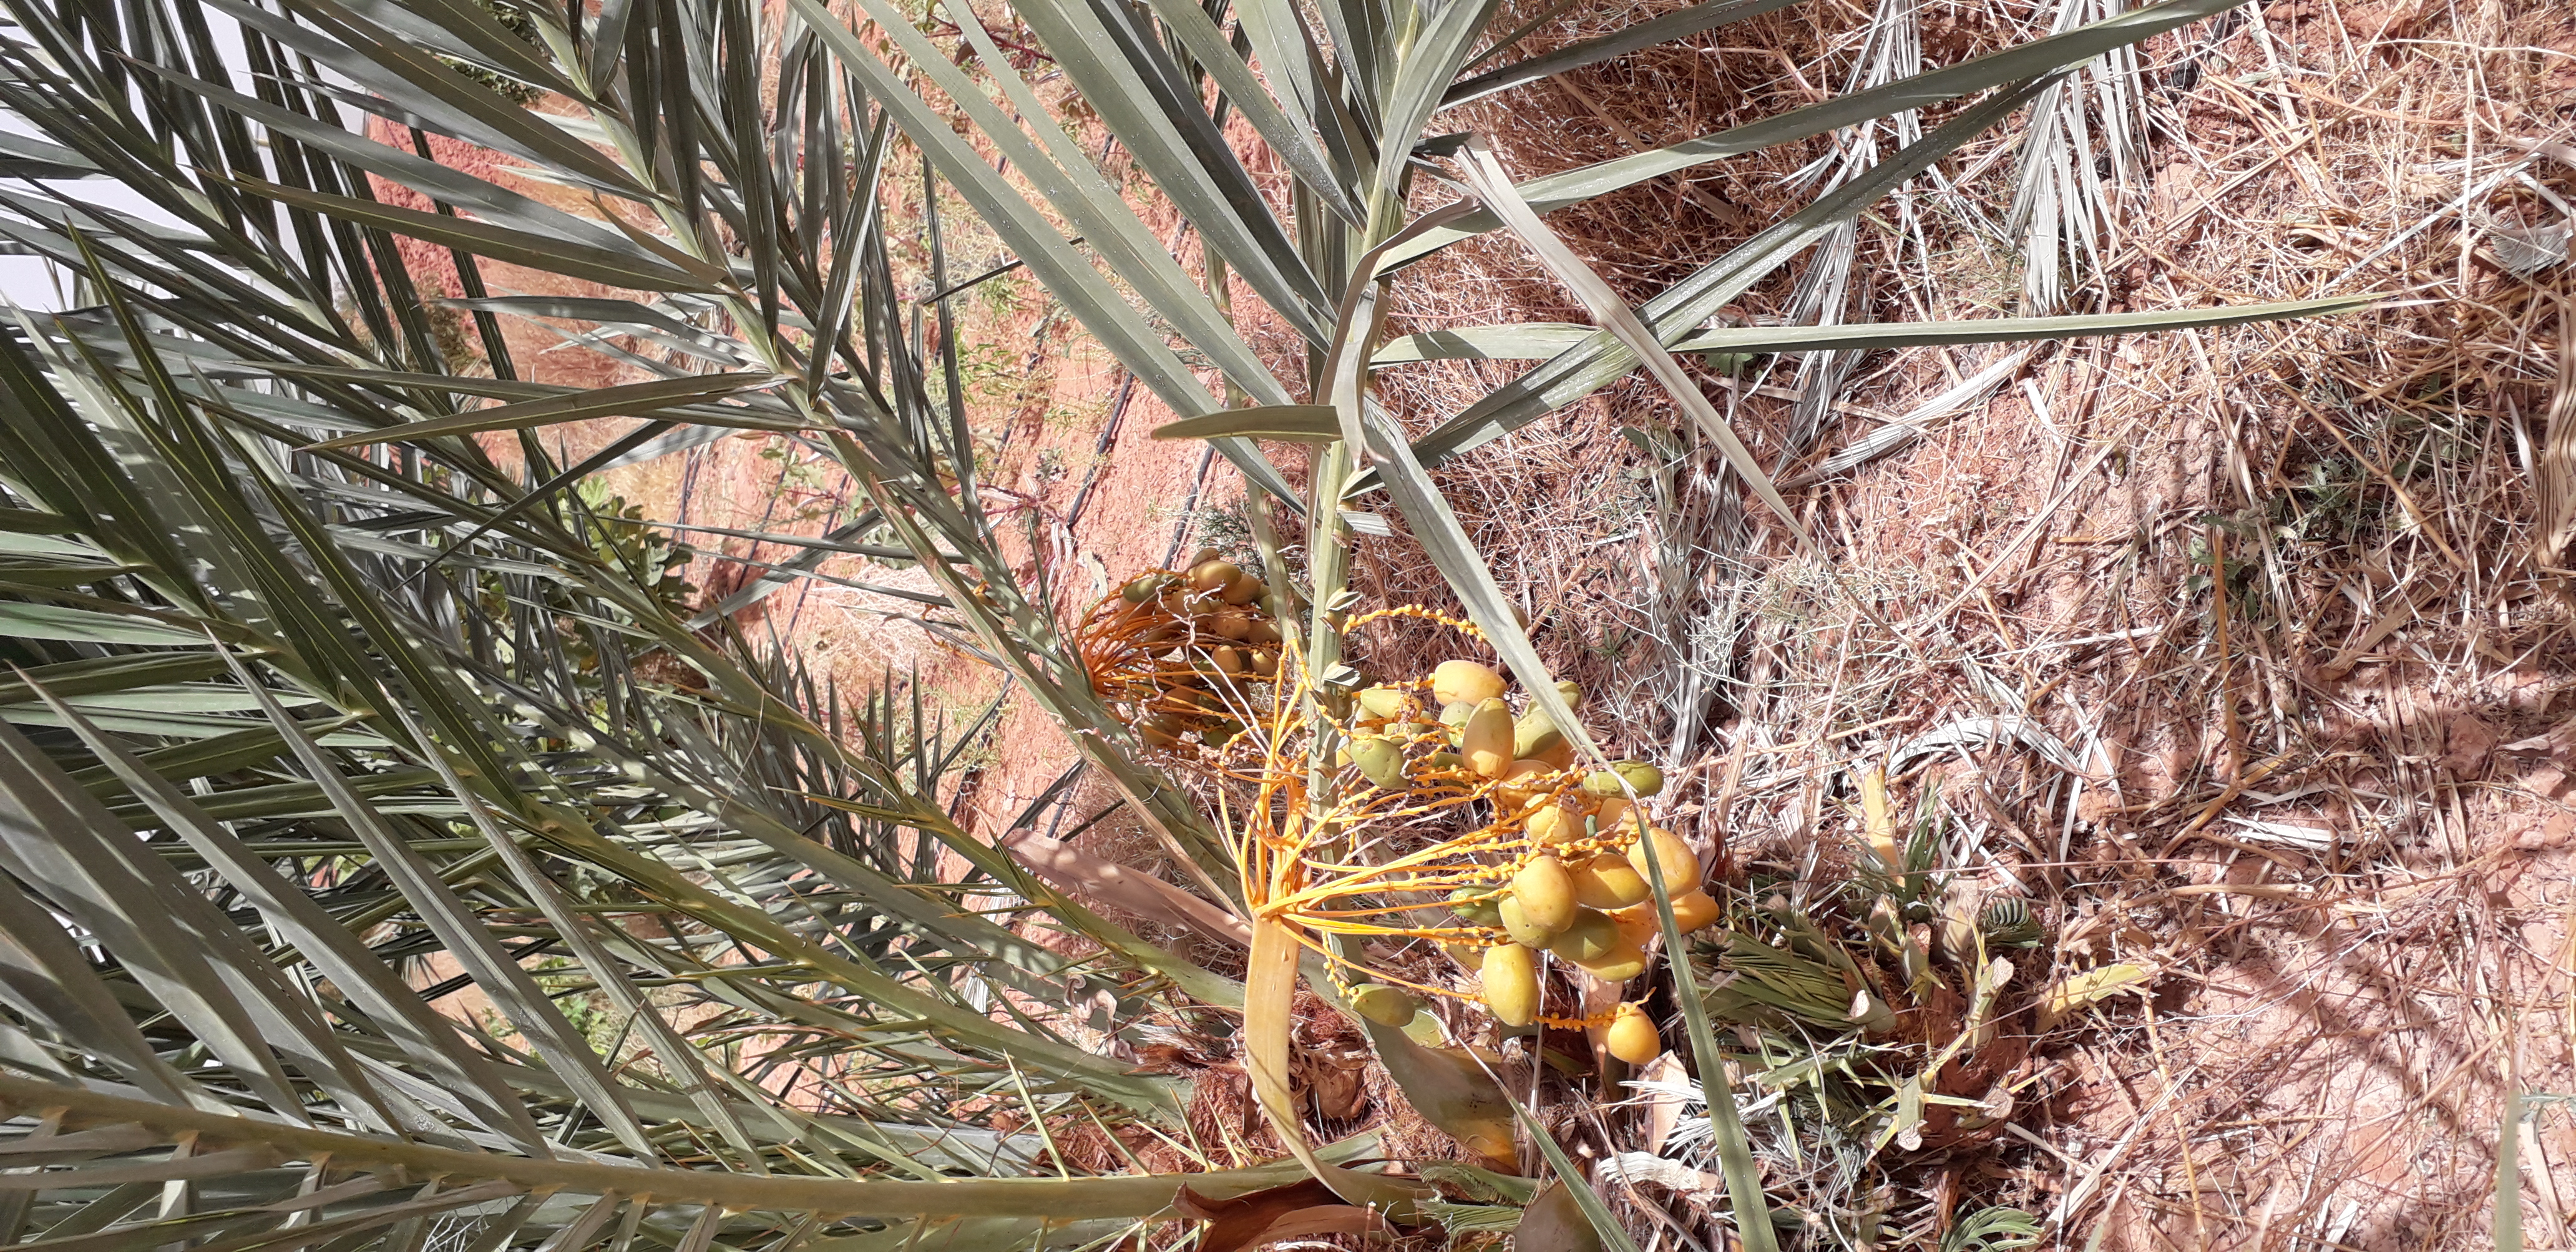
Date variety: Boumajhoul